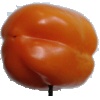
Label: orange_pepper